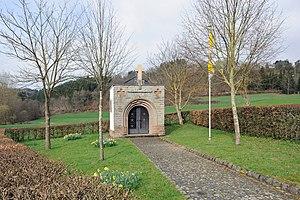
Chapelle dédiée à Saint Willibrord au sud de Wilwerwiltz. Lëtzebuergesch: Willibrordus-Kapell bei (südlech vun) Wëlwerwolz.